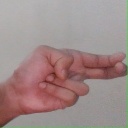
अक्षर: ह